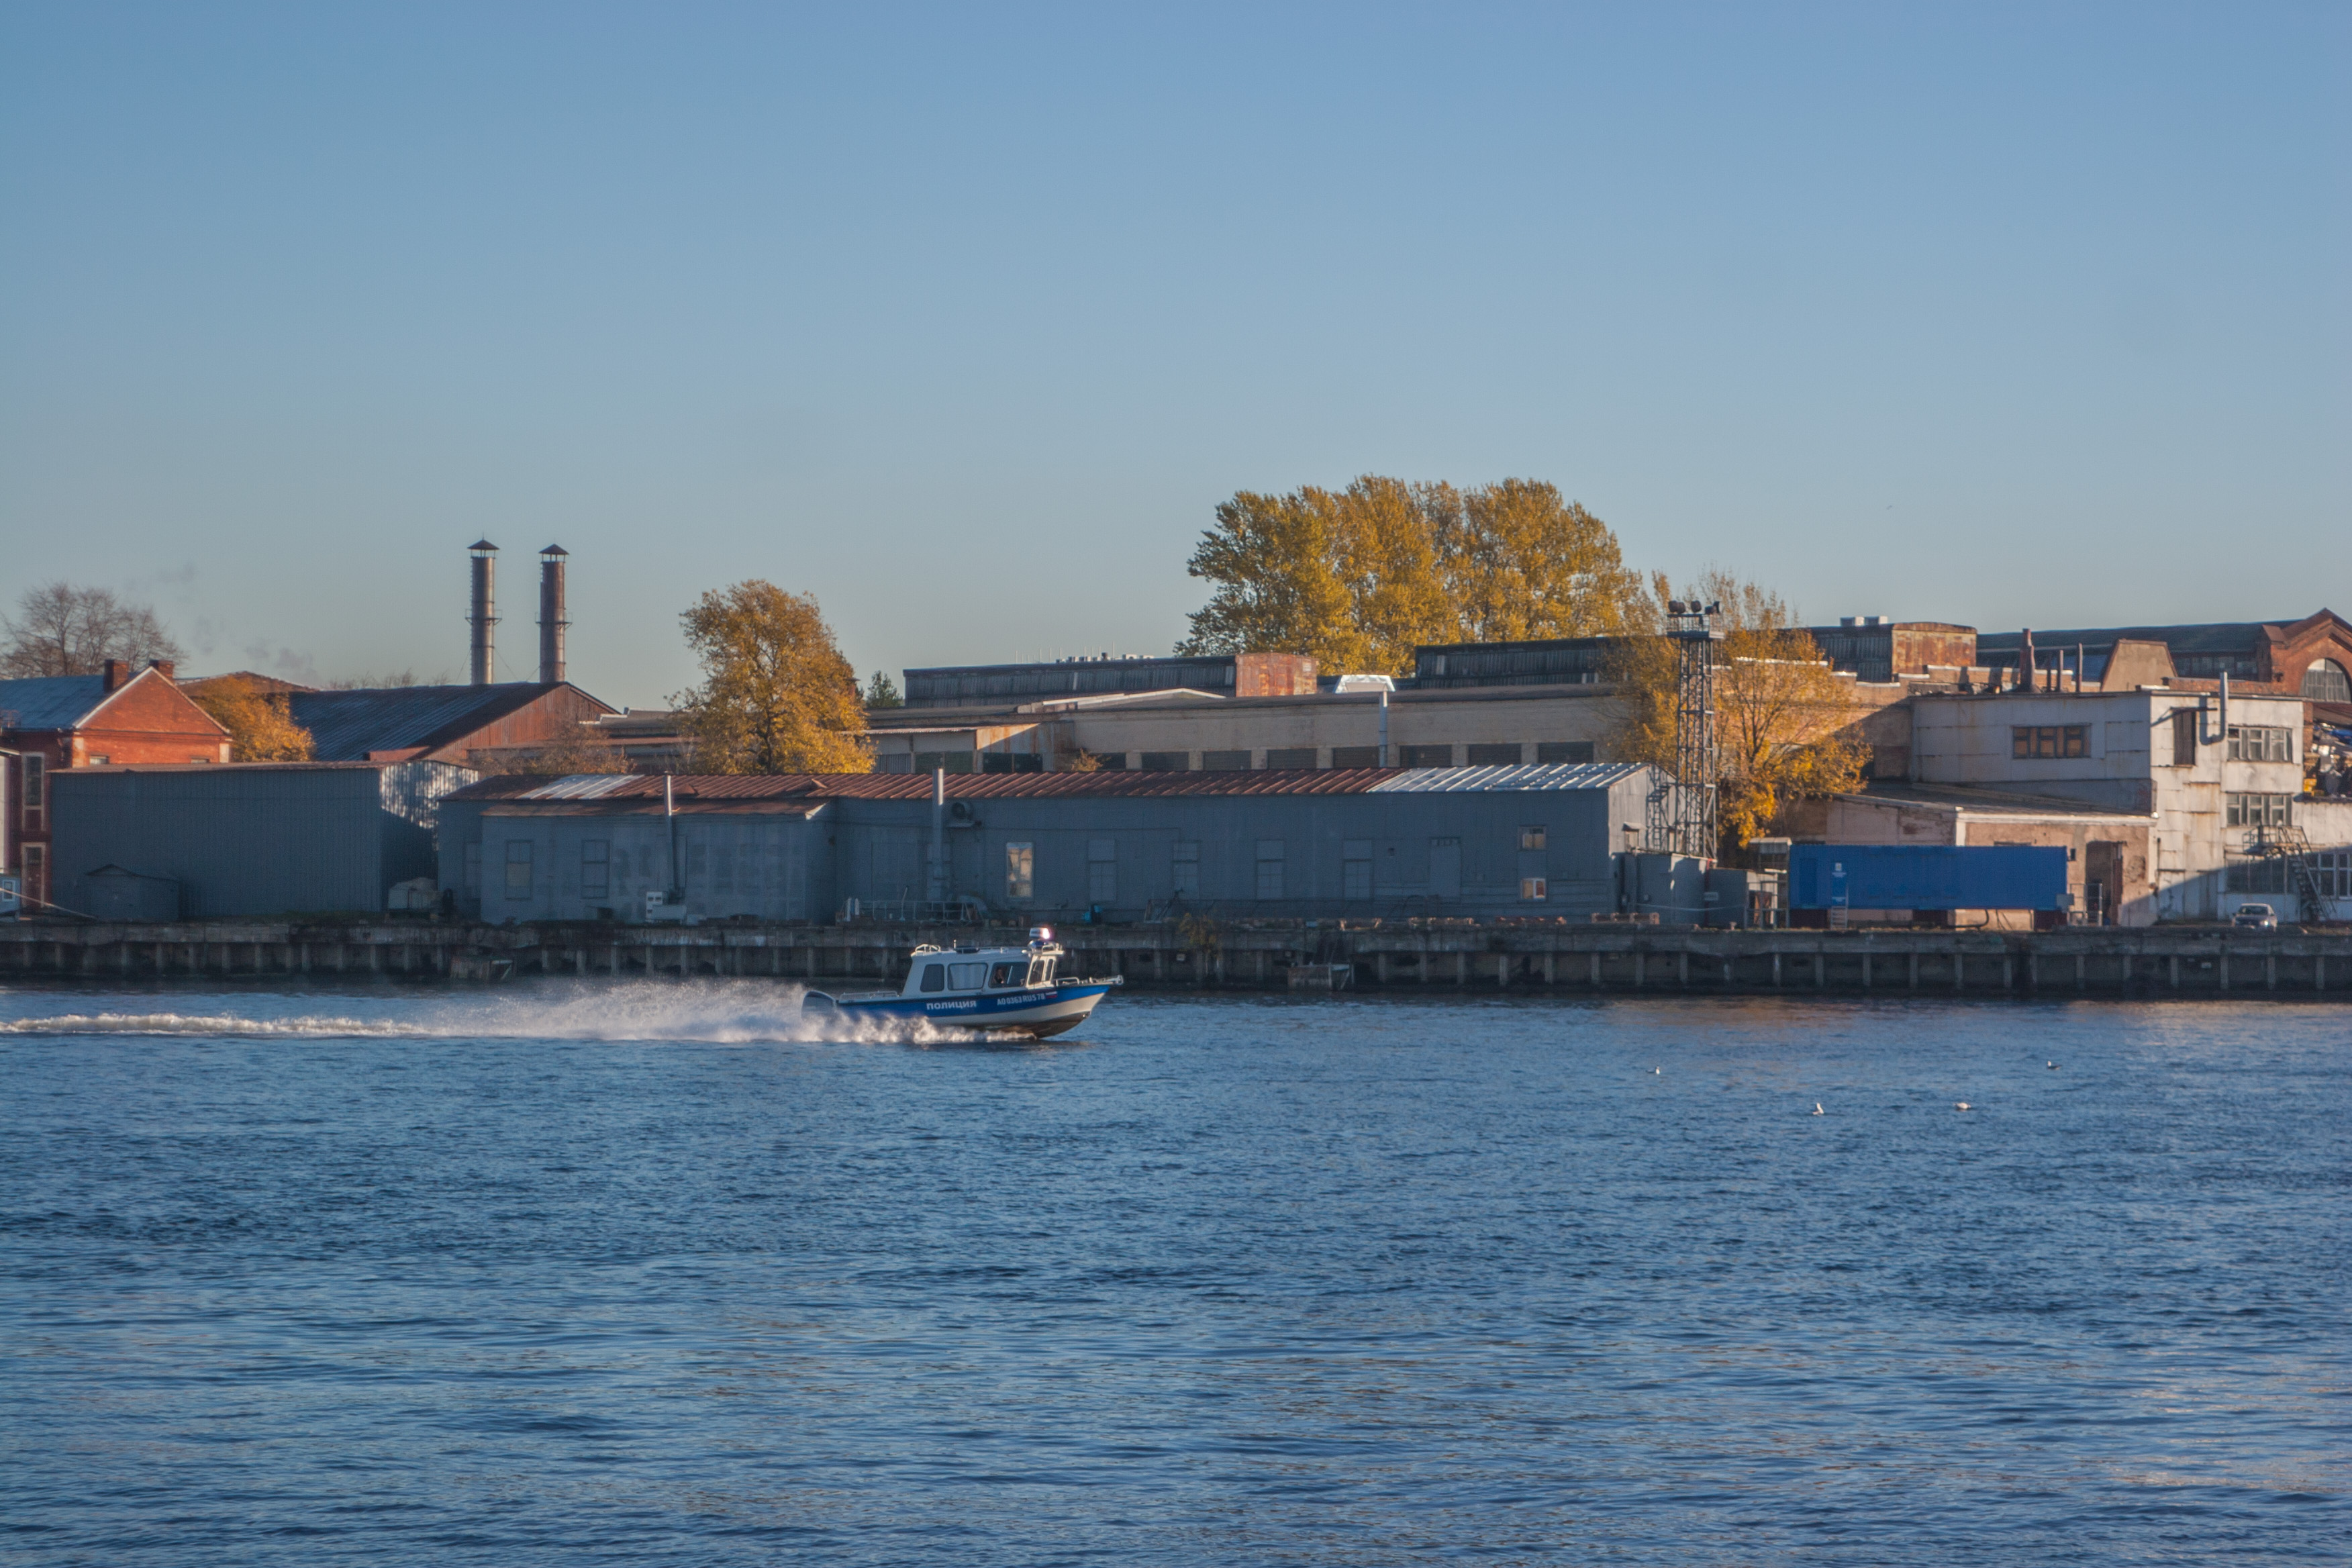
images, water transportation, waterway, sky, boat, vehicle, transport, sea, channel, river, watercraft, ferry, city, harbor, ship, motor ship, coast, ocean, port, freight transport, tugboat, tourism